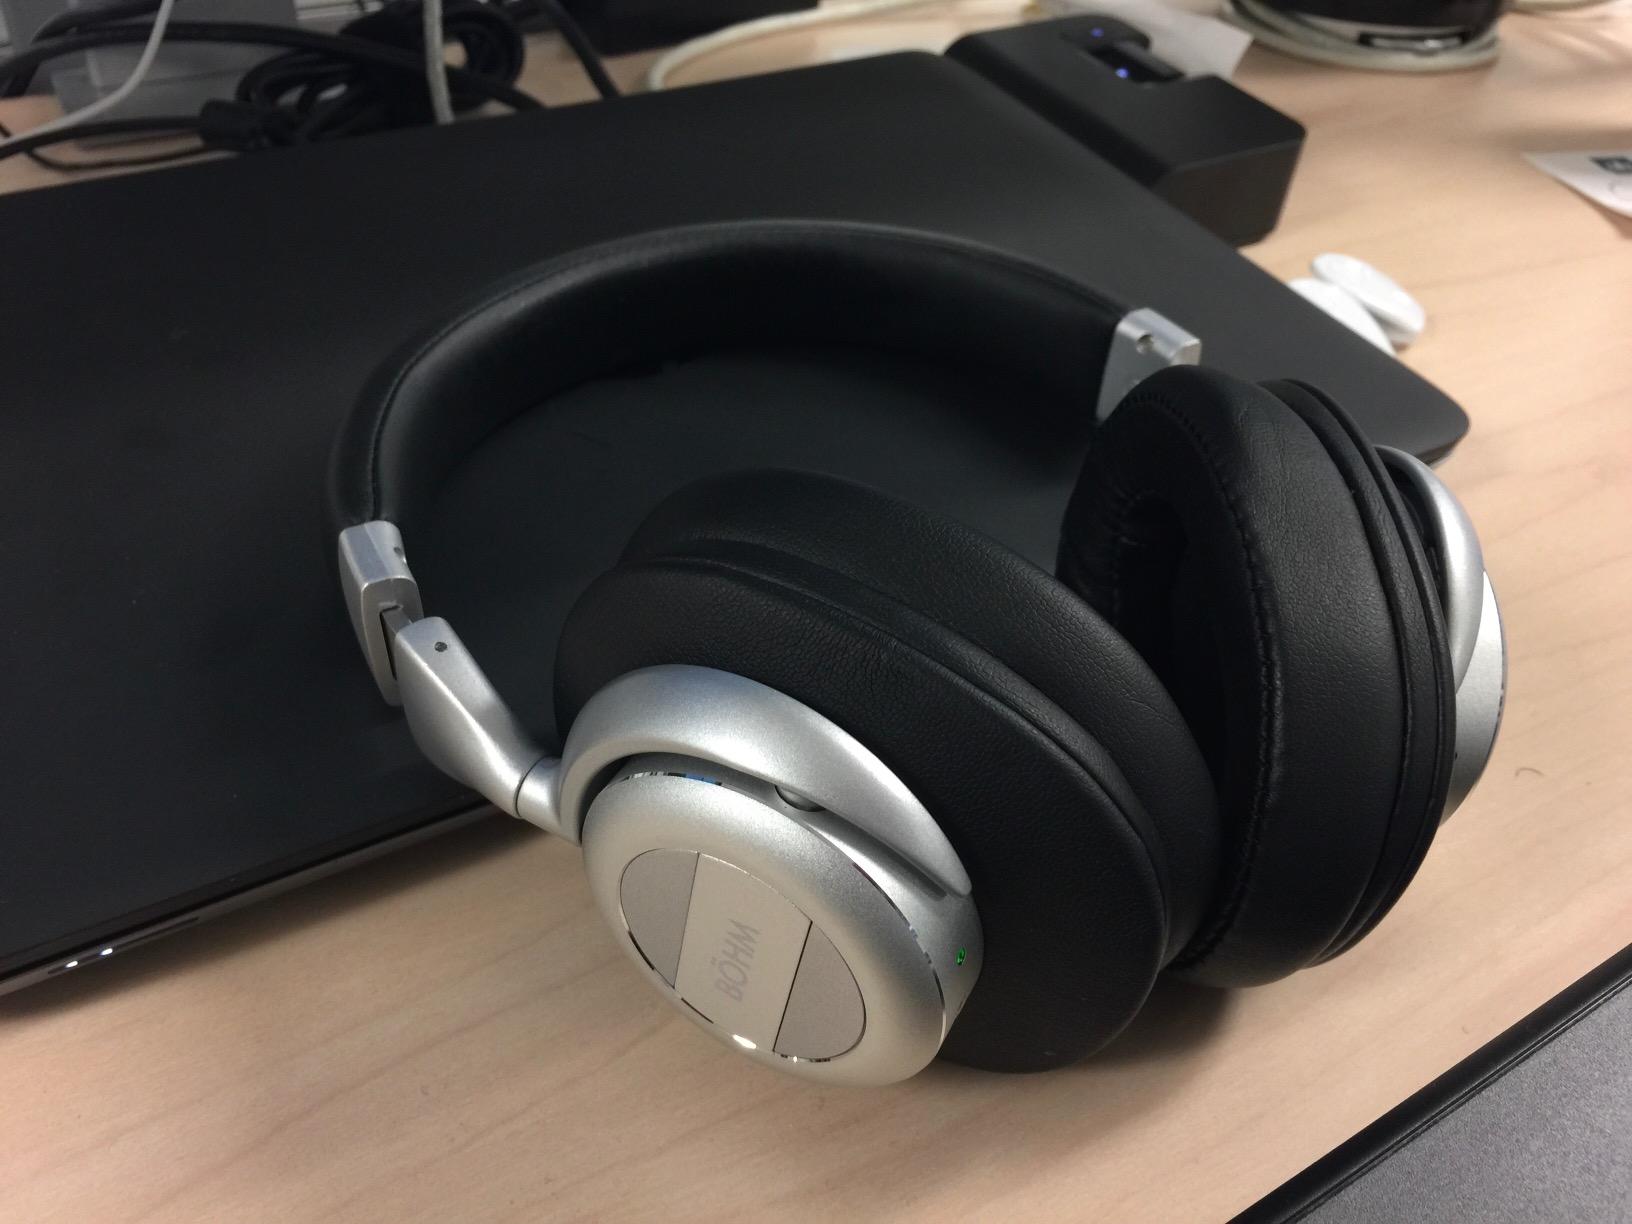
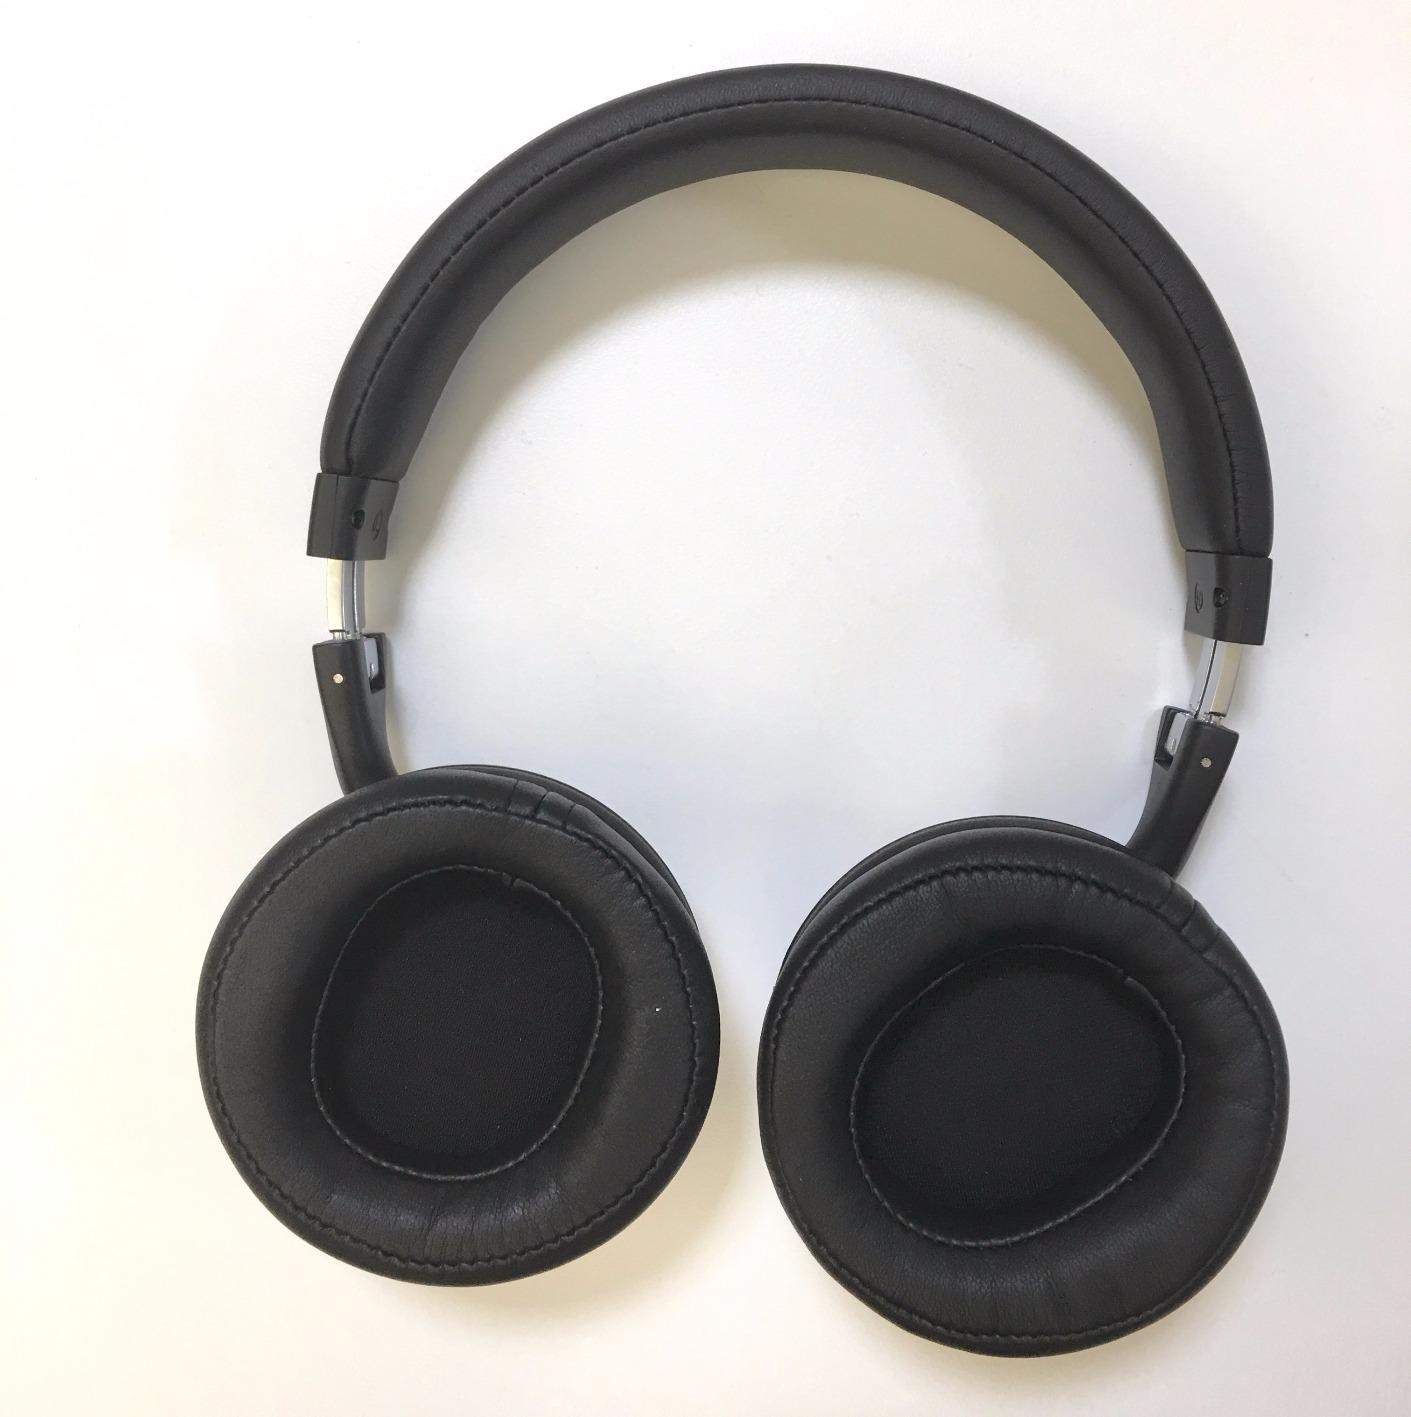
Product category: headphones
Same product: no